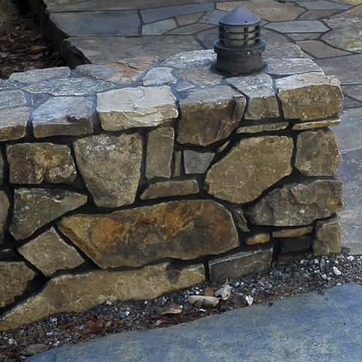
Material: stone